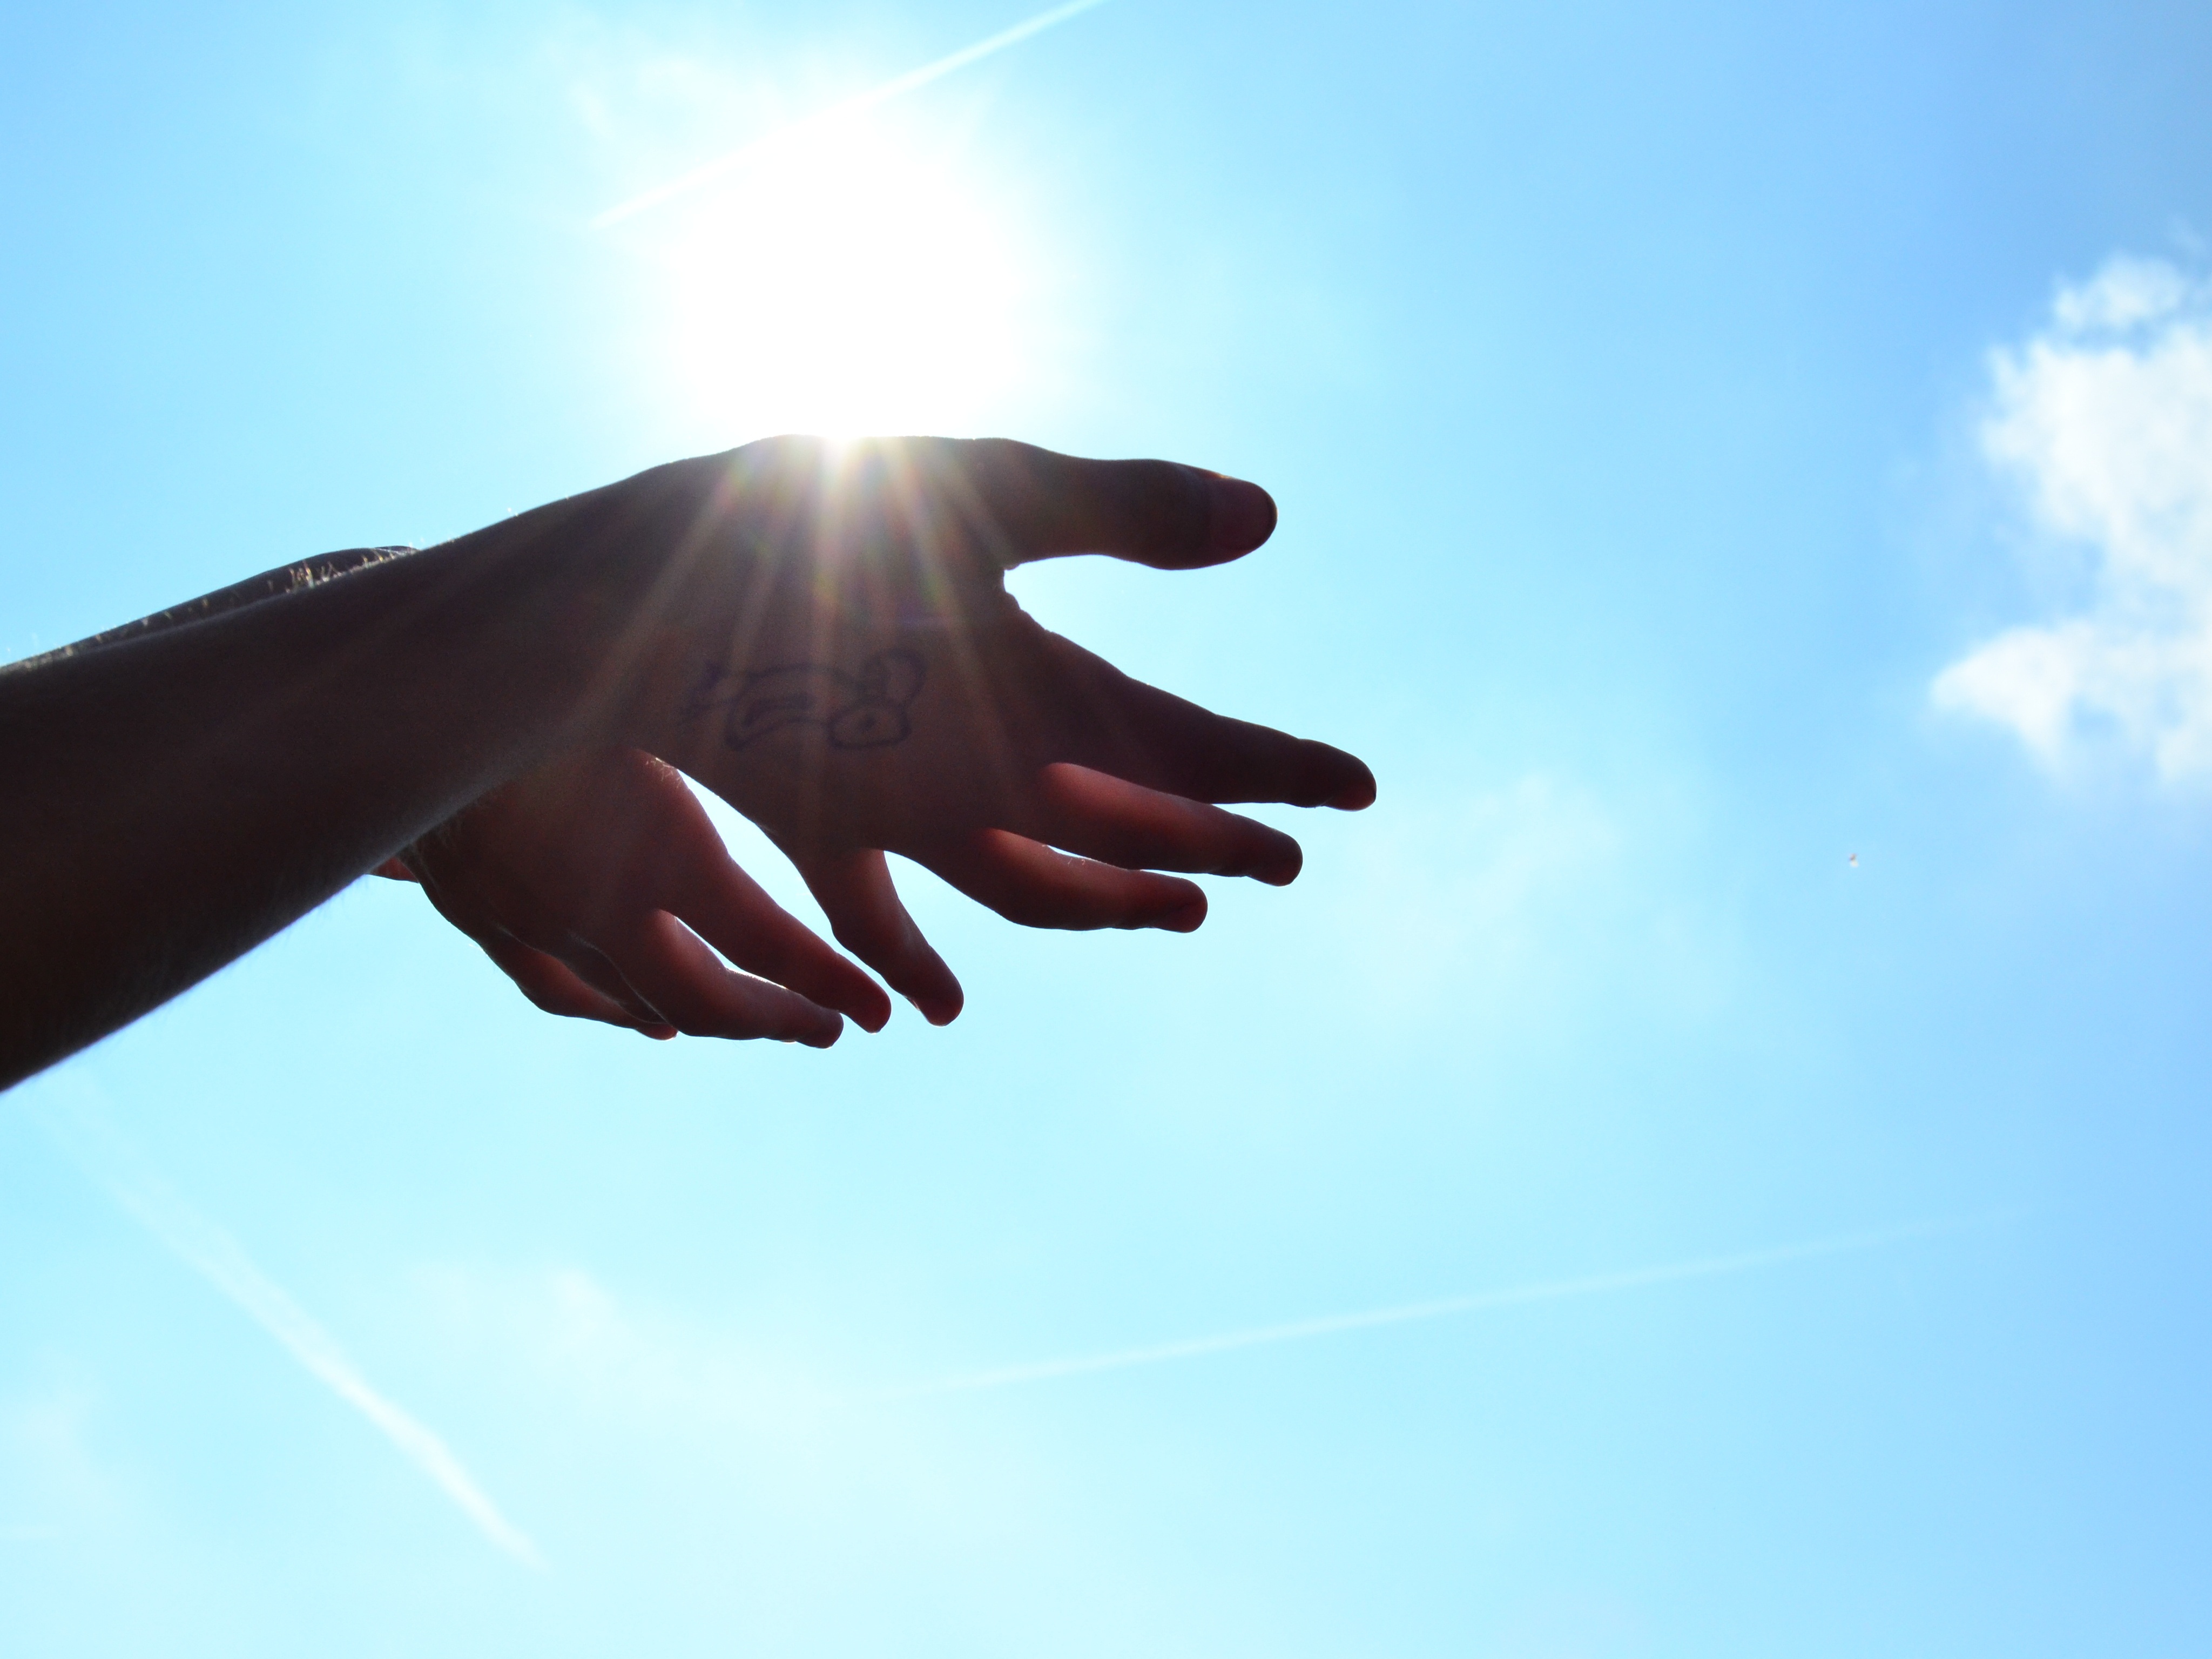
hand, silhouette, wing, cloud, sky, sun, sunlight, finger, heaven, flight, romance, blue, hands, god, atmosphere of earth